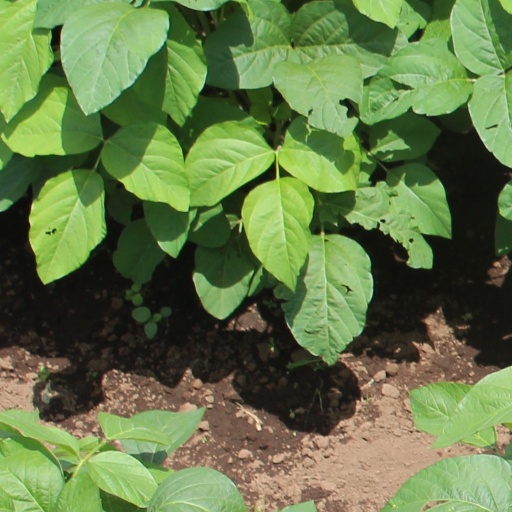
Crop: soybean